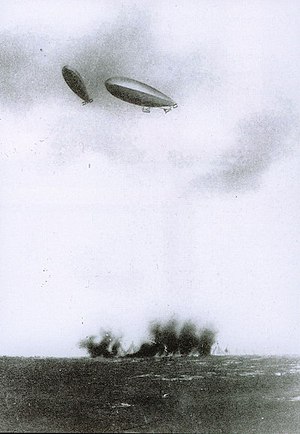
Libyens historie som italiensk koloni / Den italienske invasion
Italienske luftskibe bomber tyrkiske stillinger på libysk territorium. Krigen mellem Italien og Det Osmanniske Rige 1911-1912 var den første krig i historien, hvor luftangreb (her udførte af luftskibe) medvirkede til udfaldet.
Libyens historie som italiensk koloni omfatter områdets historie i tiden mellem 1911 og 1947.